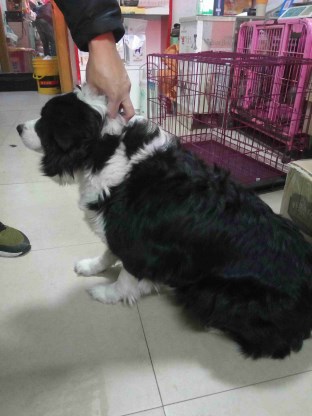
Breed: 2594-n000109-Border_collie